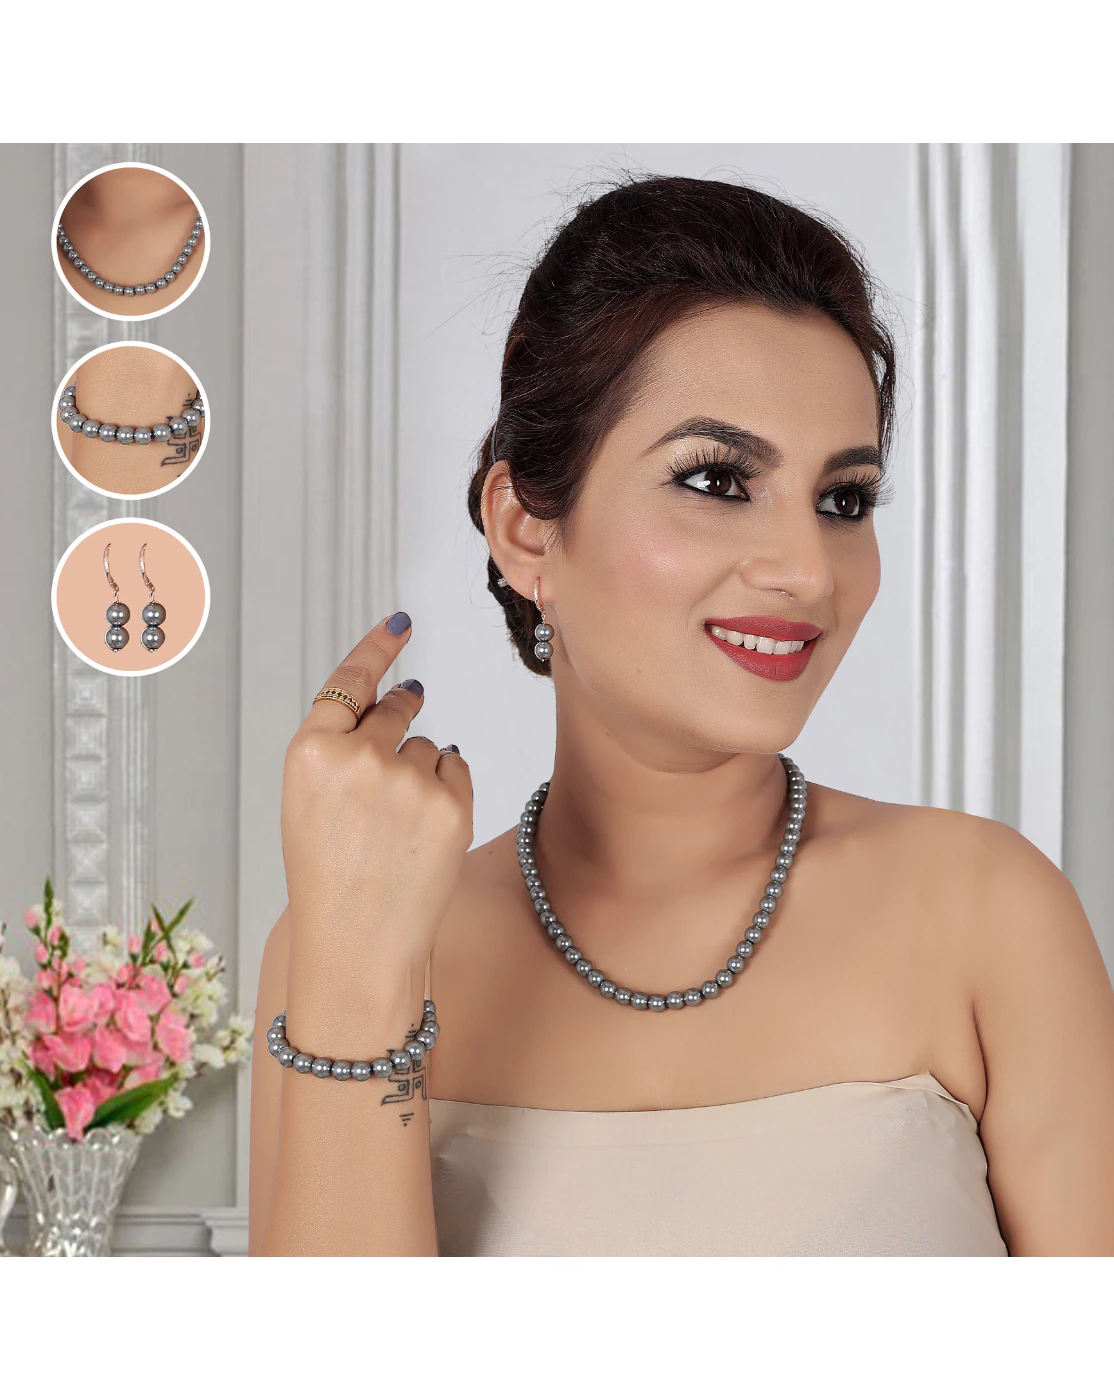
 JIYANSHI FASHION : Pearls Women's jewelry set | 3 piece jewelry set | pearl necklace, pearl bracelet, pearl earrings, set
Type: Fashion Jewellery Set
Brand: JIYANSHI FASHION
Price: Rs. 729
 Jiyanshi fashion provide you, A Jewellery set stylish fancy party wear designer traditional jewelry set for women from of the house of unique fashion.This is perfect all occasion for traditional wear ( wedding, engagement & religious for women you can wear on dresses, sarees and lehnga also with good quality product.
Features: COLOR : LIGHT GREY,IDAL : WOMEN,TRENDING